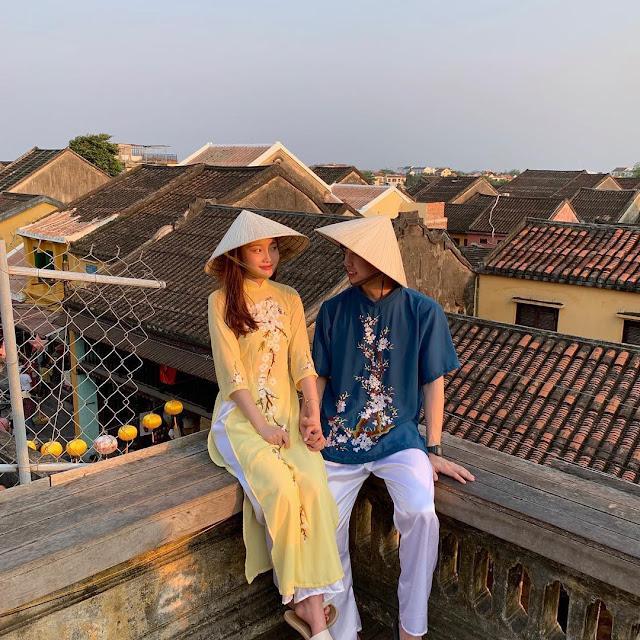
chàng trai và cô gái đang nhìn nhau